ROTOR

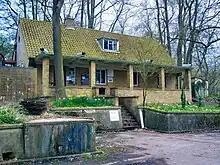
Entrance bungalow to former ROTOR station at Kelvedon Hatch

ROTOR was an elaborate air defence radar system built by the British Government in the early 1950s to counter possible attack by Soviet bombers. To get it operational as quickly as possible, it was initially made up primarily of WWII-era systems, notably the original Chain Home radars for the early warning role, and the AMES Type 7 for plotting and interception control. Data from these stations was sent to a network of control stations, mostly built underground, using an extensive telephone and telex network. A similar expedient system in the United States was the Lashup Radar Network.